Derby della Madonnina

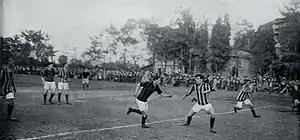
Scene of a Derby della Madonnina in 1915

On 13 December 1899, Herbert Kilpin and others founded the "Milan Cricket and Football Club". Alfred Edwards, a former British vice-consul in Milan and a well-known personality of the Milanese high society, was the club's first elected president. Initially, the team included a cricket section, managed by Edward Berra, and a football section managed by David Allison. The Milan team soon gained relevant notability under Herbert Kilpin's guide. The first trophy to be won was the "Medaglia del Re" ("King's Medal") in January 1900, and the team later won three national leagues, in 1901, 1906 and 1907. The triumph of 1901 was particularly relevant because it ended the consecutive series of wins of Genoa, which had been the only team to have won the title prior to 1901. On 9 March 1908, issues over the signing of foreign players led to a split and the foundation of "Football Club Internazionale".